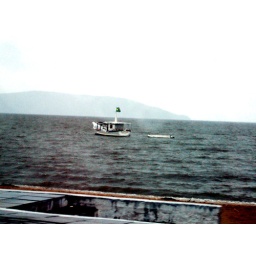
Maybe in a paper boat we'll both just float away.